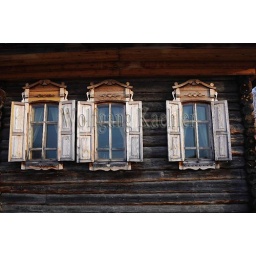
Russia, siberia, near irkutsk, taltsy open-air museum of wooden architecture, house, windows